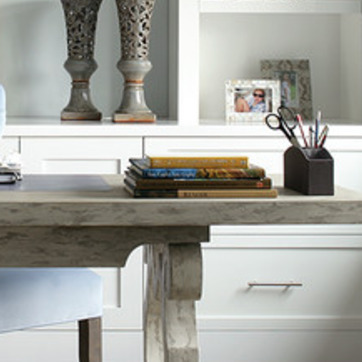
Material: paper